Transport in Paris

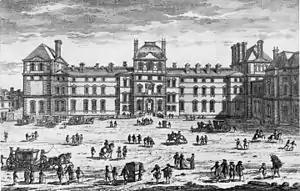
"Carriages and chairs with bearers, in front of the Louvre construction site", by Gabriel Pérelle, about 1665

Cycling is becoming a popular mode of transport in Paris although the infrastructure are still very scarce. The Vélib bike hire scheme was introduced in the middle of 2007 with over 20,000 bicycles available at hire points throughout the city.